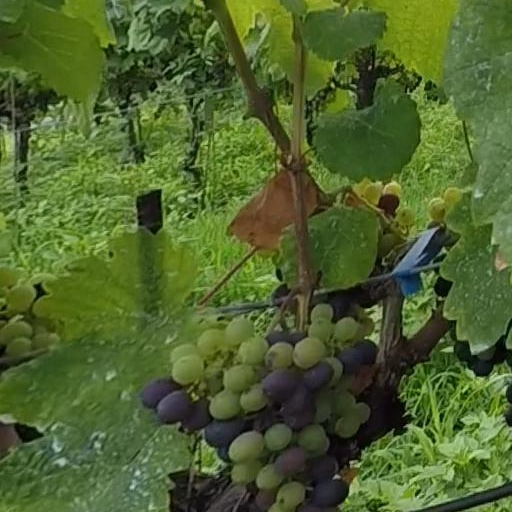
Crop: grape